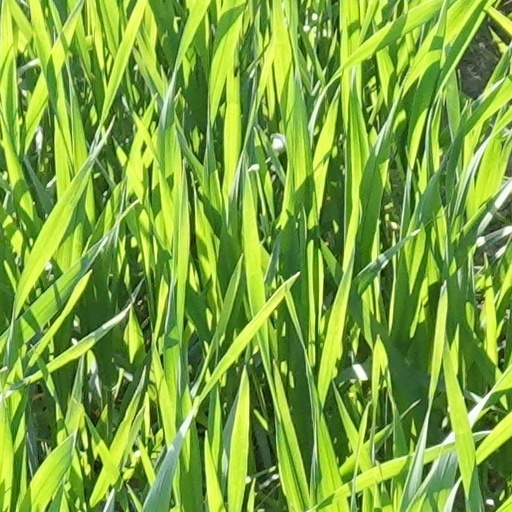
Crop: wheat